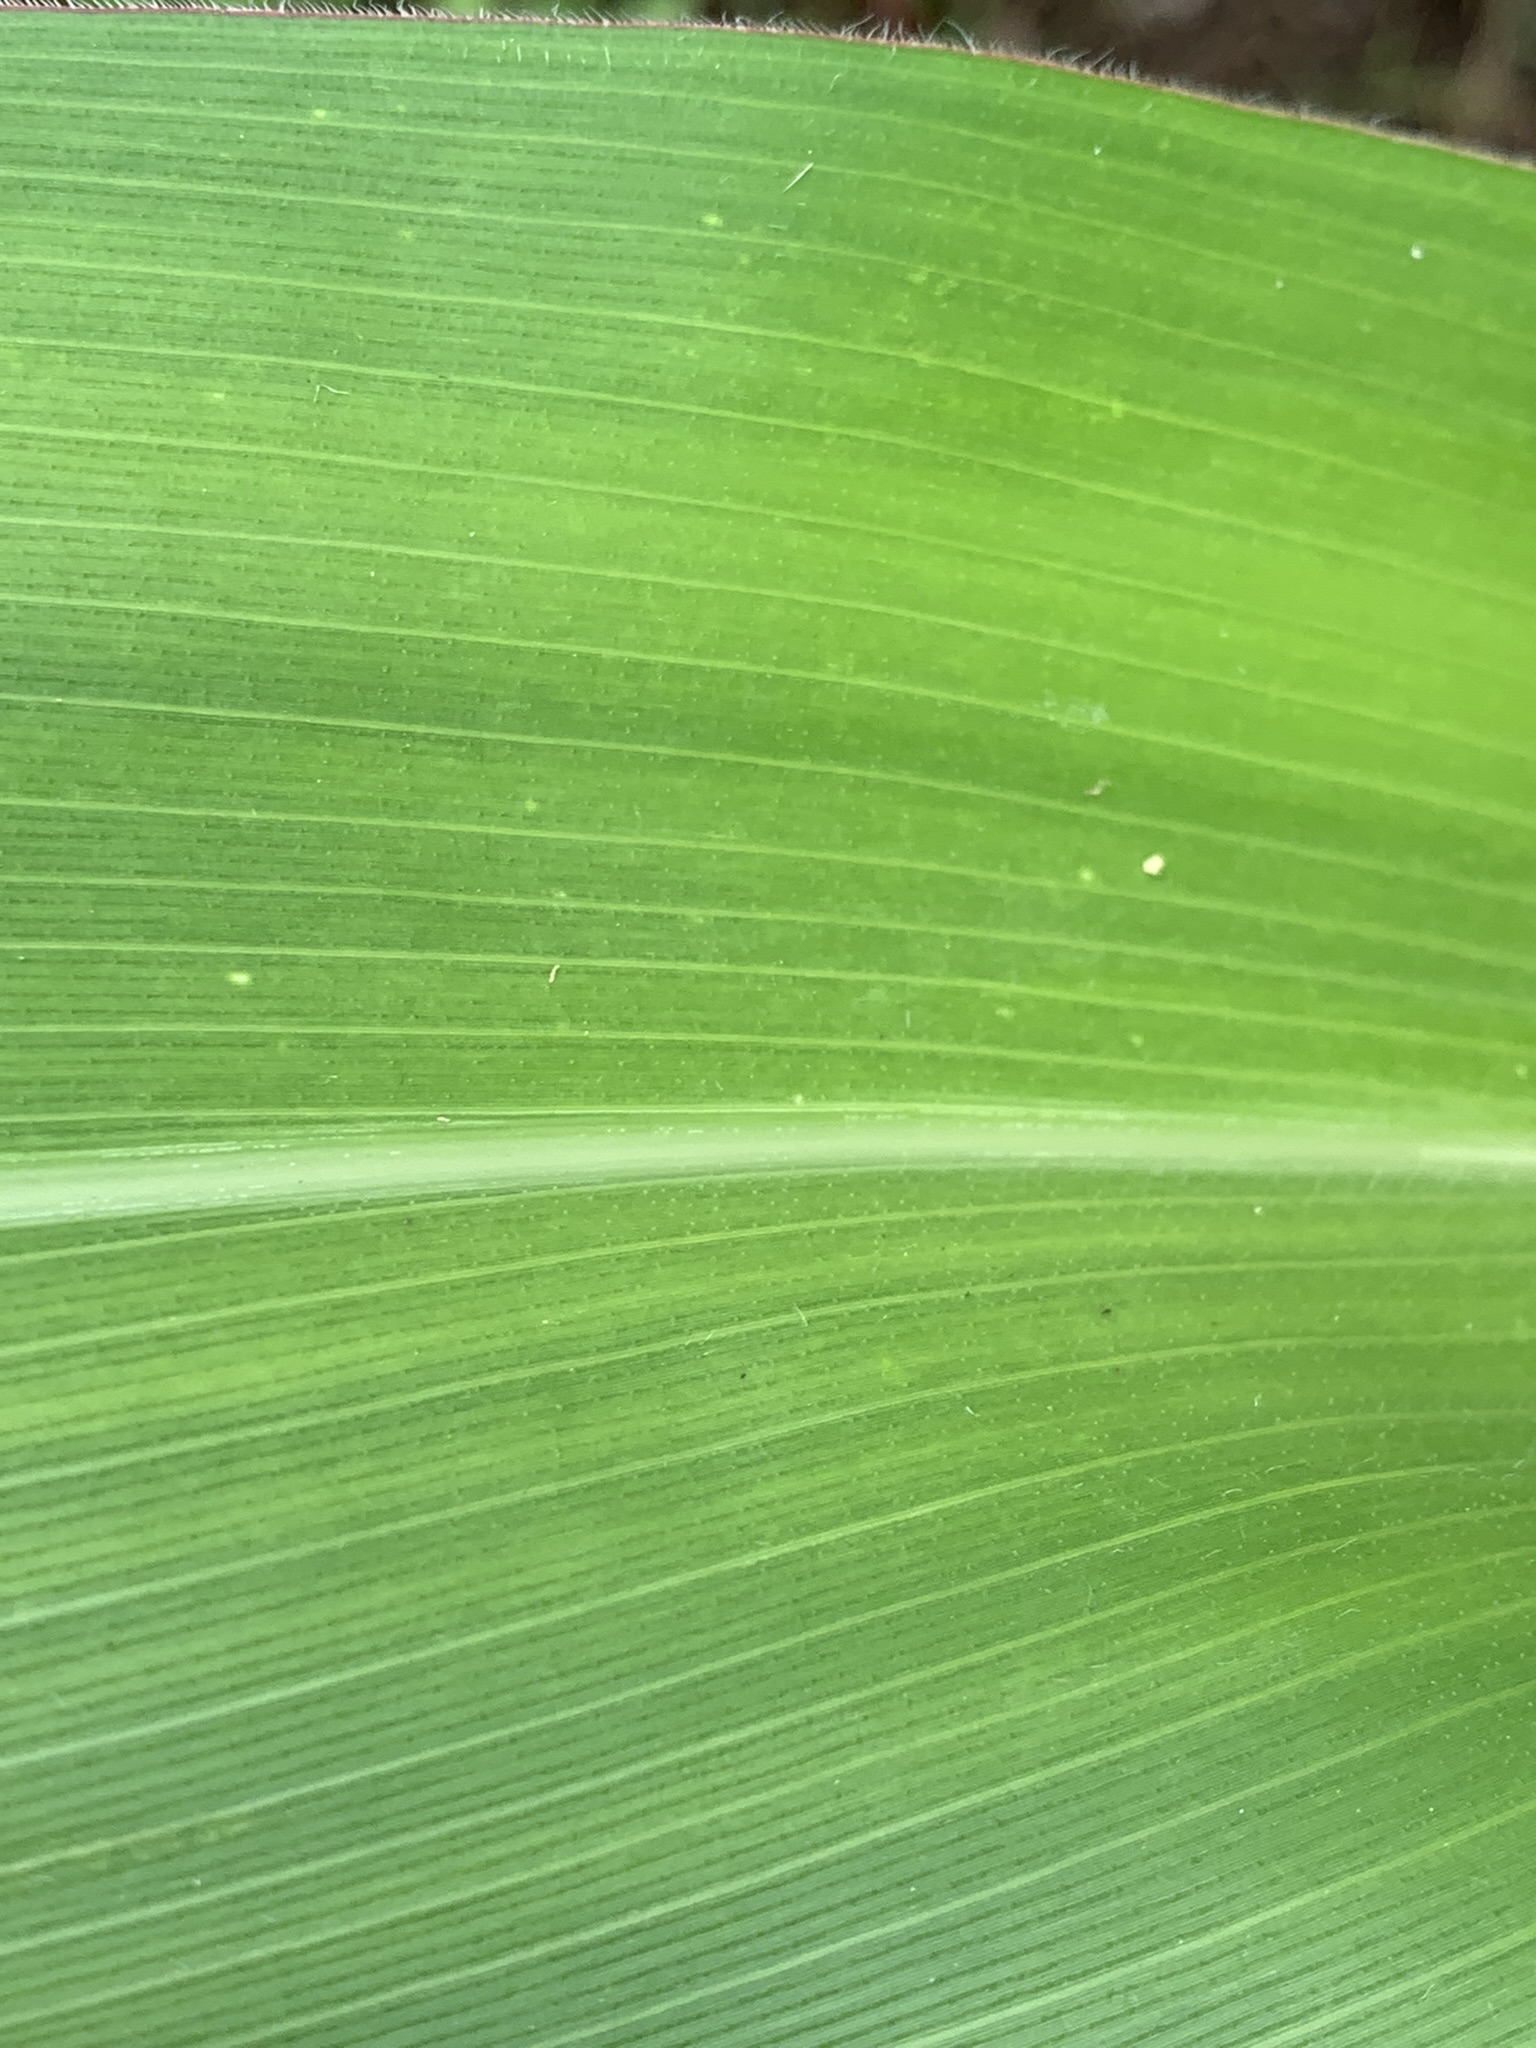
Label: Healthy